Kerse Loch

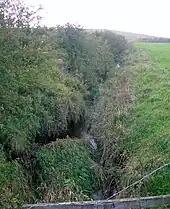
The Kerse Burn near the old Kerse Tileworks draining the loch.

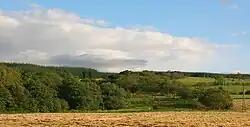
The old woodland policies of Kerse Castle.

Robert Gordon's map of circa marks the loch and the castle of Cars (sic) nearby. 1636-52Blaeu map of circa 1654 taken from Timothy Pont's map of circa 1600 shows the Kars Loch (sic) and nearby Cars Castle (sic) with substantial grounds and woodland. Molls map of 1745 shows the loch and also shows the castle lying to the east. Roy's map of 1747 records the loch as Carse and the castle is located to the east. A burn running from the west is shown as feeding the loch. In 1821 the loch is clearly shown and 'Kerse' is shown towards the Sundrum Water. In 1832 Thomson's map shows the 'Carse Loch' with a small inflow burn and 'Carse' dwelling on a road to the east.